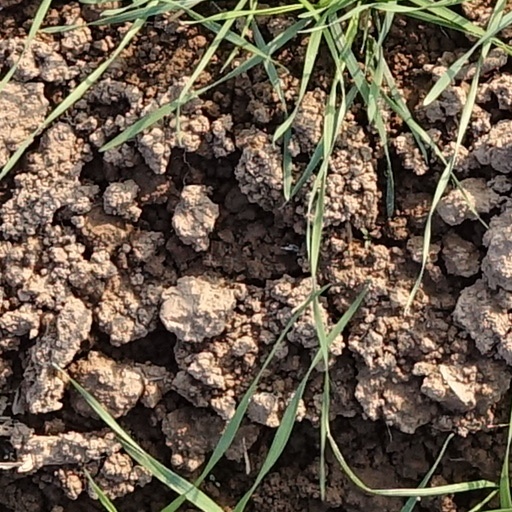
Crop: wheat